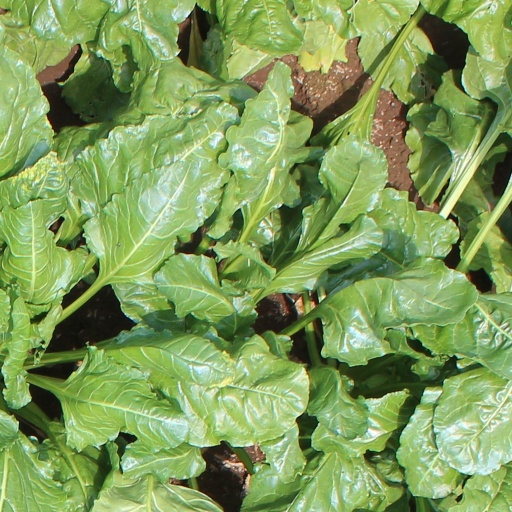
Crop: sugar beet